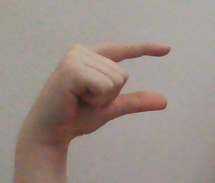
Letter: dal